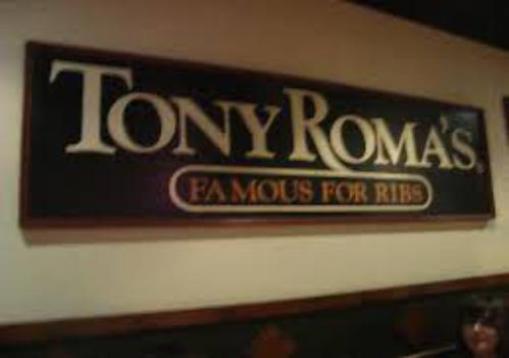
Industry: Food